David J. Rodger

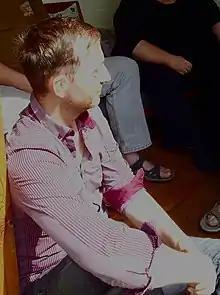
David J. Rodger, British author and game designer

Rodger's novels combined high-tech intrigue and political/corporate machinations with elements of the Cthulhu Mythos, as created by H.P. Lovecraft. Rodger's contributions to the Mythos include the creation of several new Great Old Ones in his novels "Edge", "Dog Eat Dog" and "Living in Flames" and the use of the Outer God Nyarlathotep in the novel "God Seed". In "Yellow Dawn", his interpretation of the Mythos, in particular the Great Old One Hastur, is a major part of the background material. He published "Shadows of the Quantinex", a large-scale campaign expansion for the Yellow Dawn game, and released a 2.5 Edition update to the basic game in 2013. At the time of his death in 2015, Rodger completed a third edition of the game, bringing it in line with the latest edition of the Call of Cthulhu rules system, to be published through Modiphius Entertainment. He also wrote "Cloudy Head", a children's story illustrated by Kenn-Ole Moen, and "Murder at Sharky Point", a murder mystery game.